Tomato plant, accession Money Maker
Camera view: vertical (180 deg); turntable rotation: 90 degrees
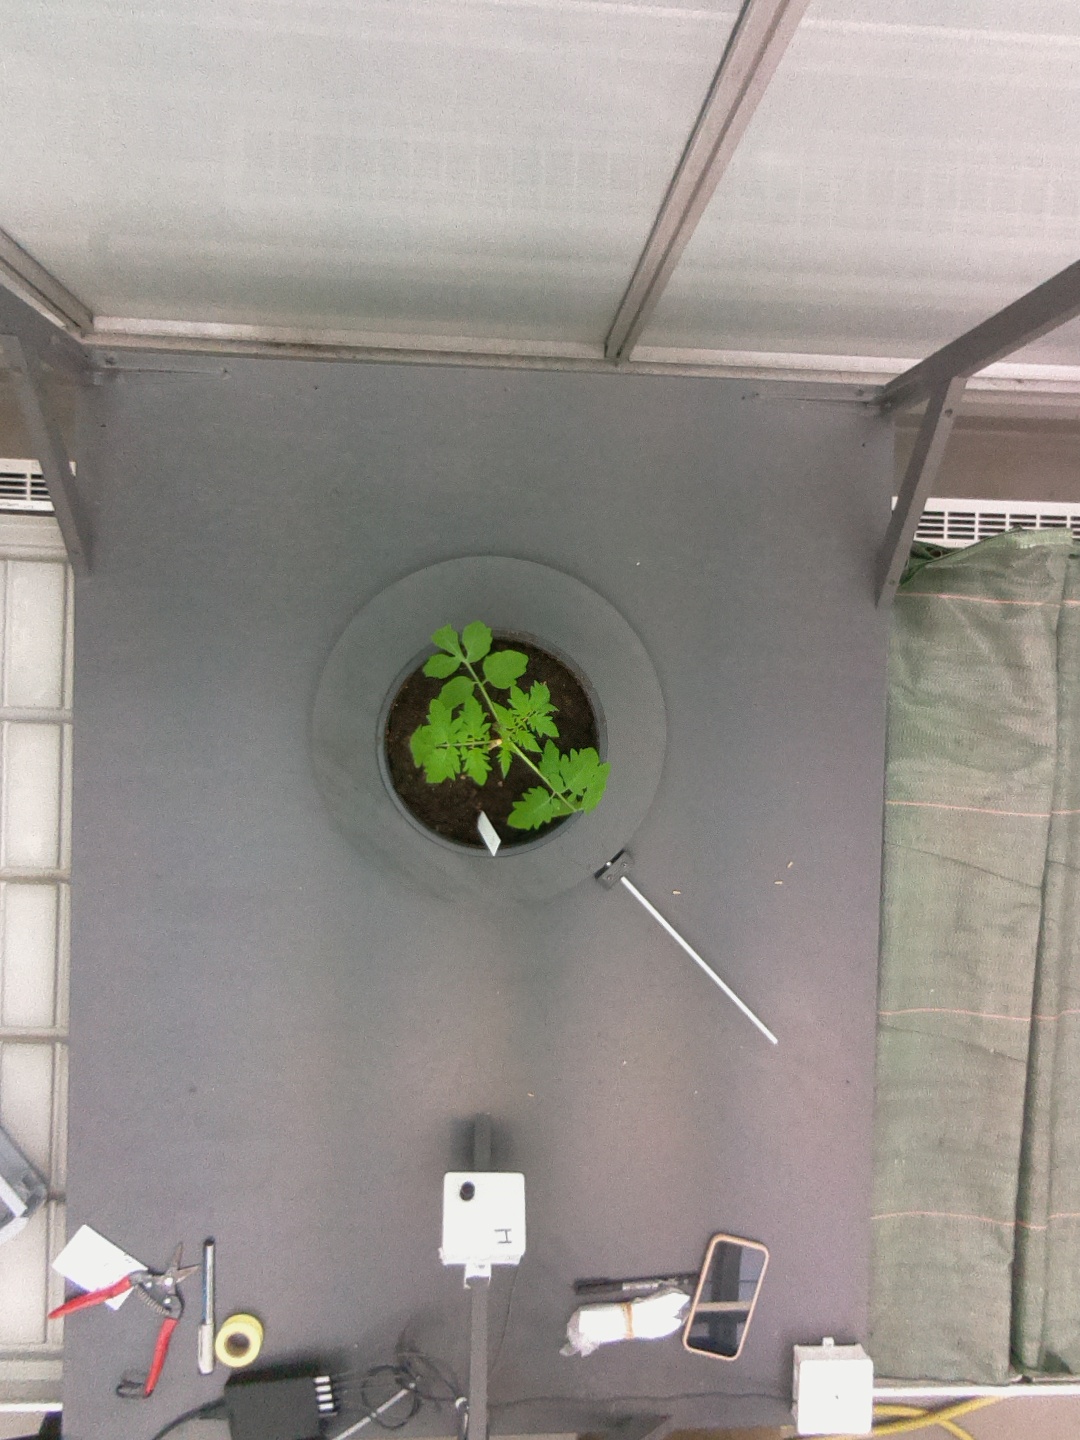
BBCH growth stage 13: 6 of true leaves visible